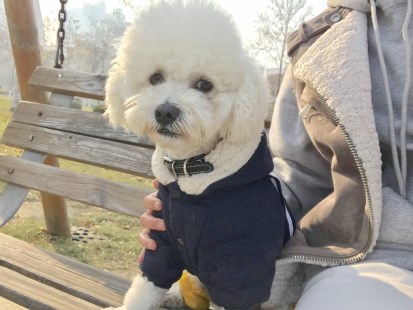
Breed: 7449-n000128-teddy